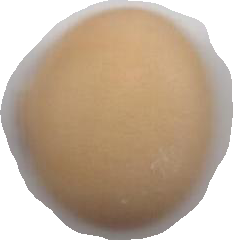
Variety: Anjasmoro